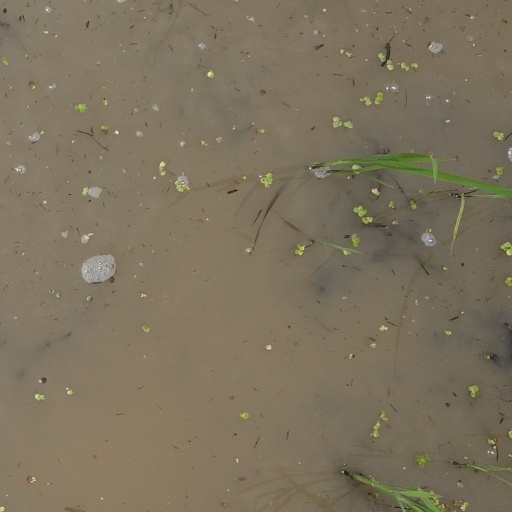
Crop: rice